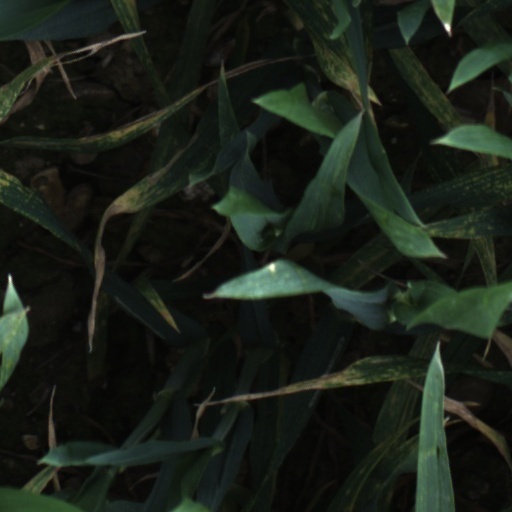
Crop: wheat